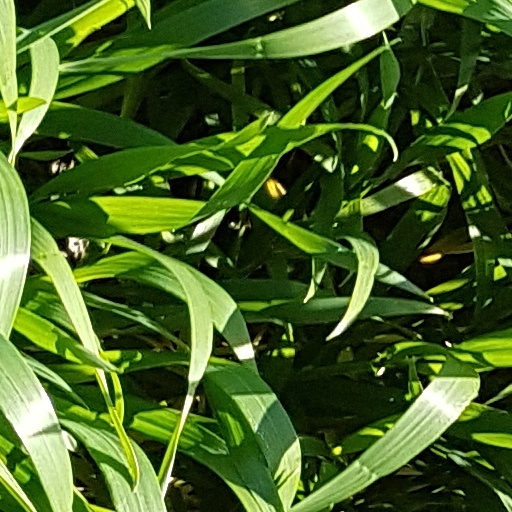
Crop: wheat